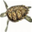
Label: turtle